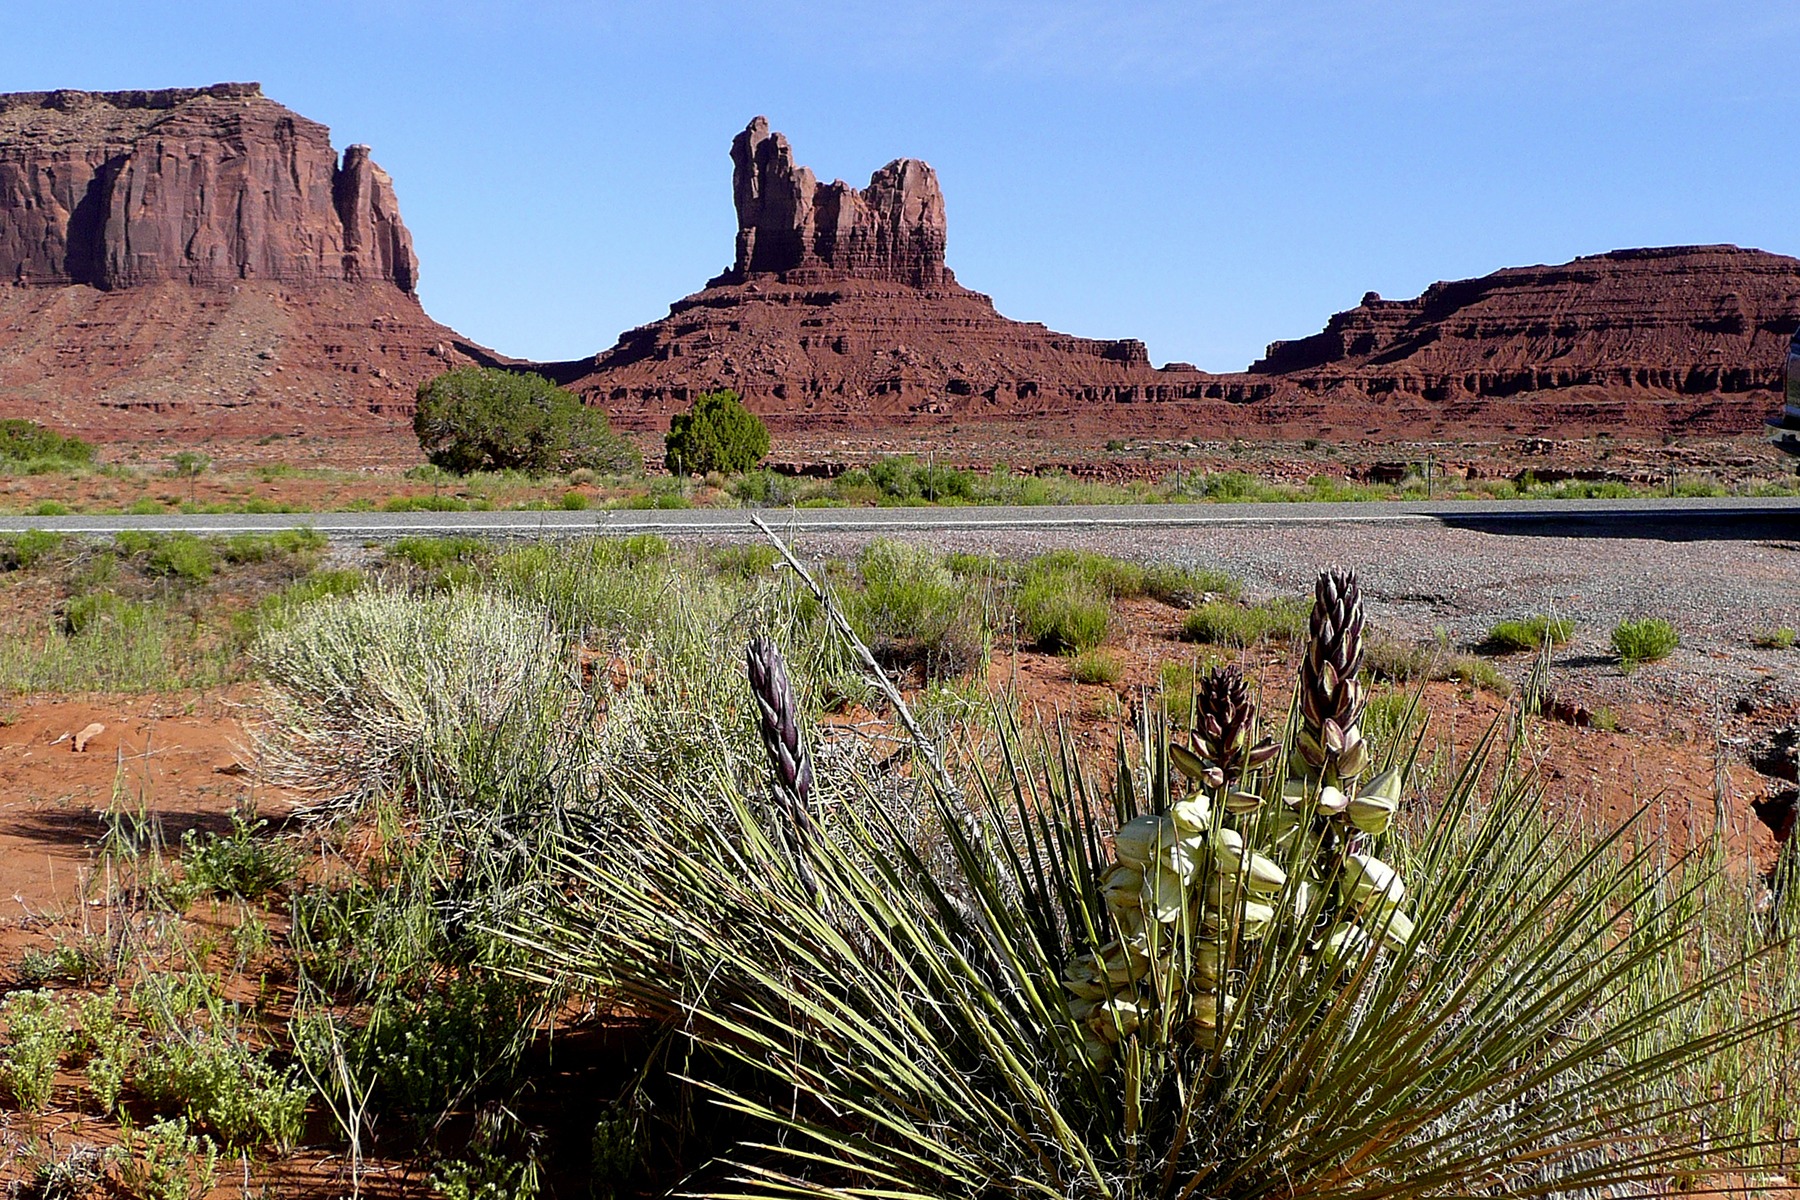
landscape, tree, nature, rock, wilderness, mountain, plant, desert, flower, valley, dry, park, usa, national park, erosion, rocks, geology, utah, badlands, hot, plateau, tourist attraction, ecosystem, wadi, monument valley, natural environment, geographical feature, aeolian landform